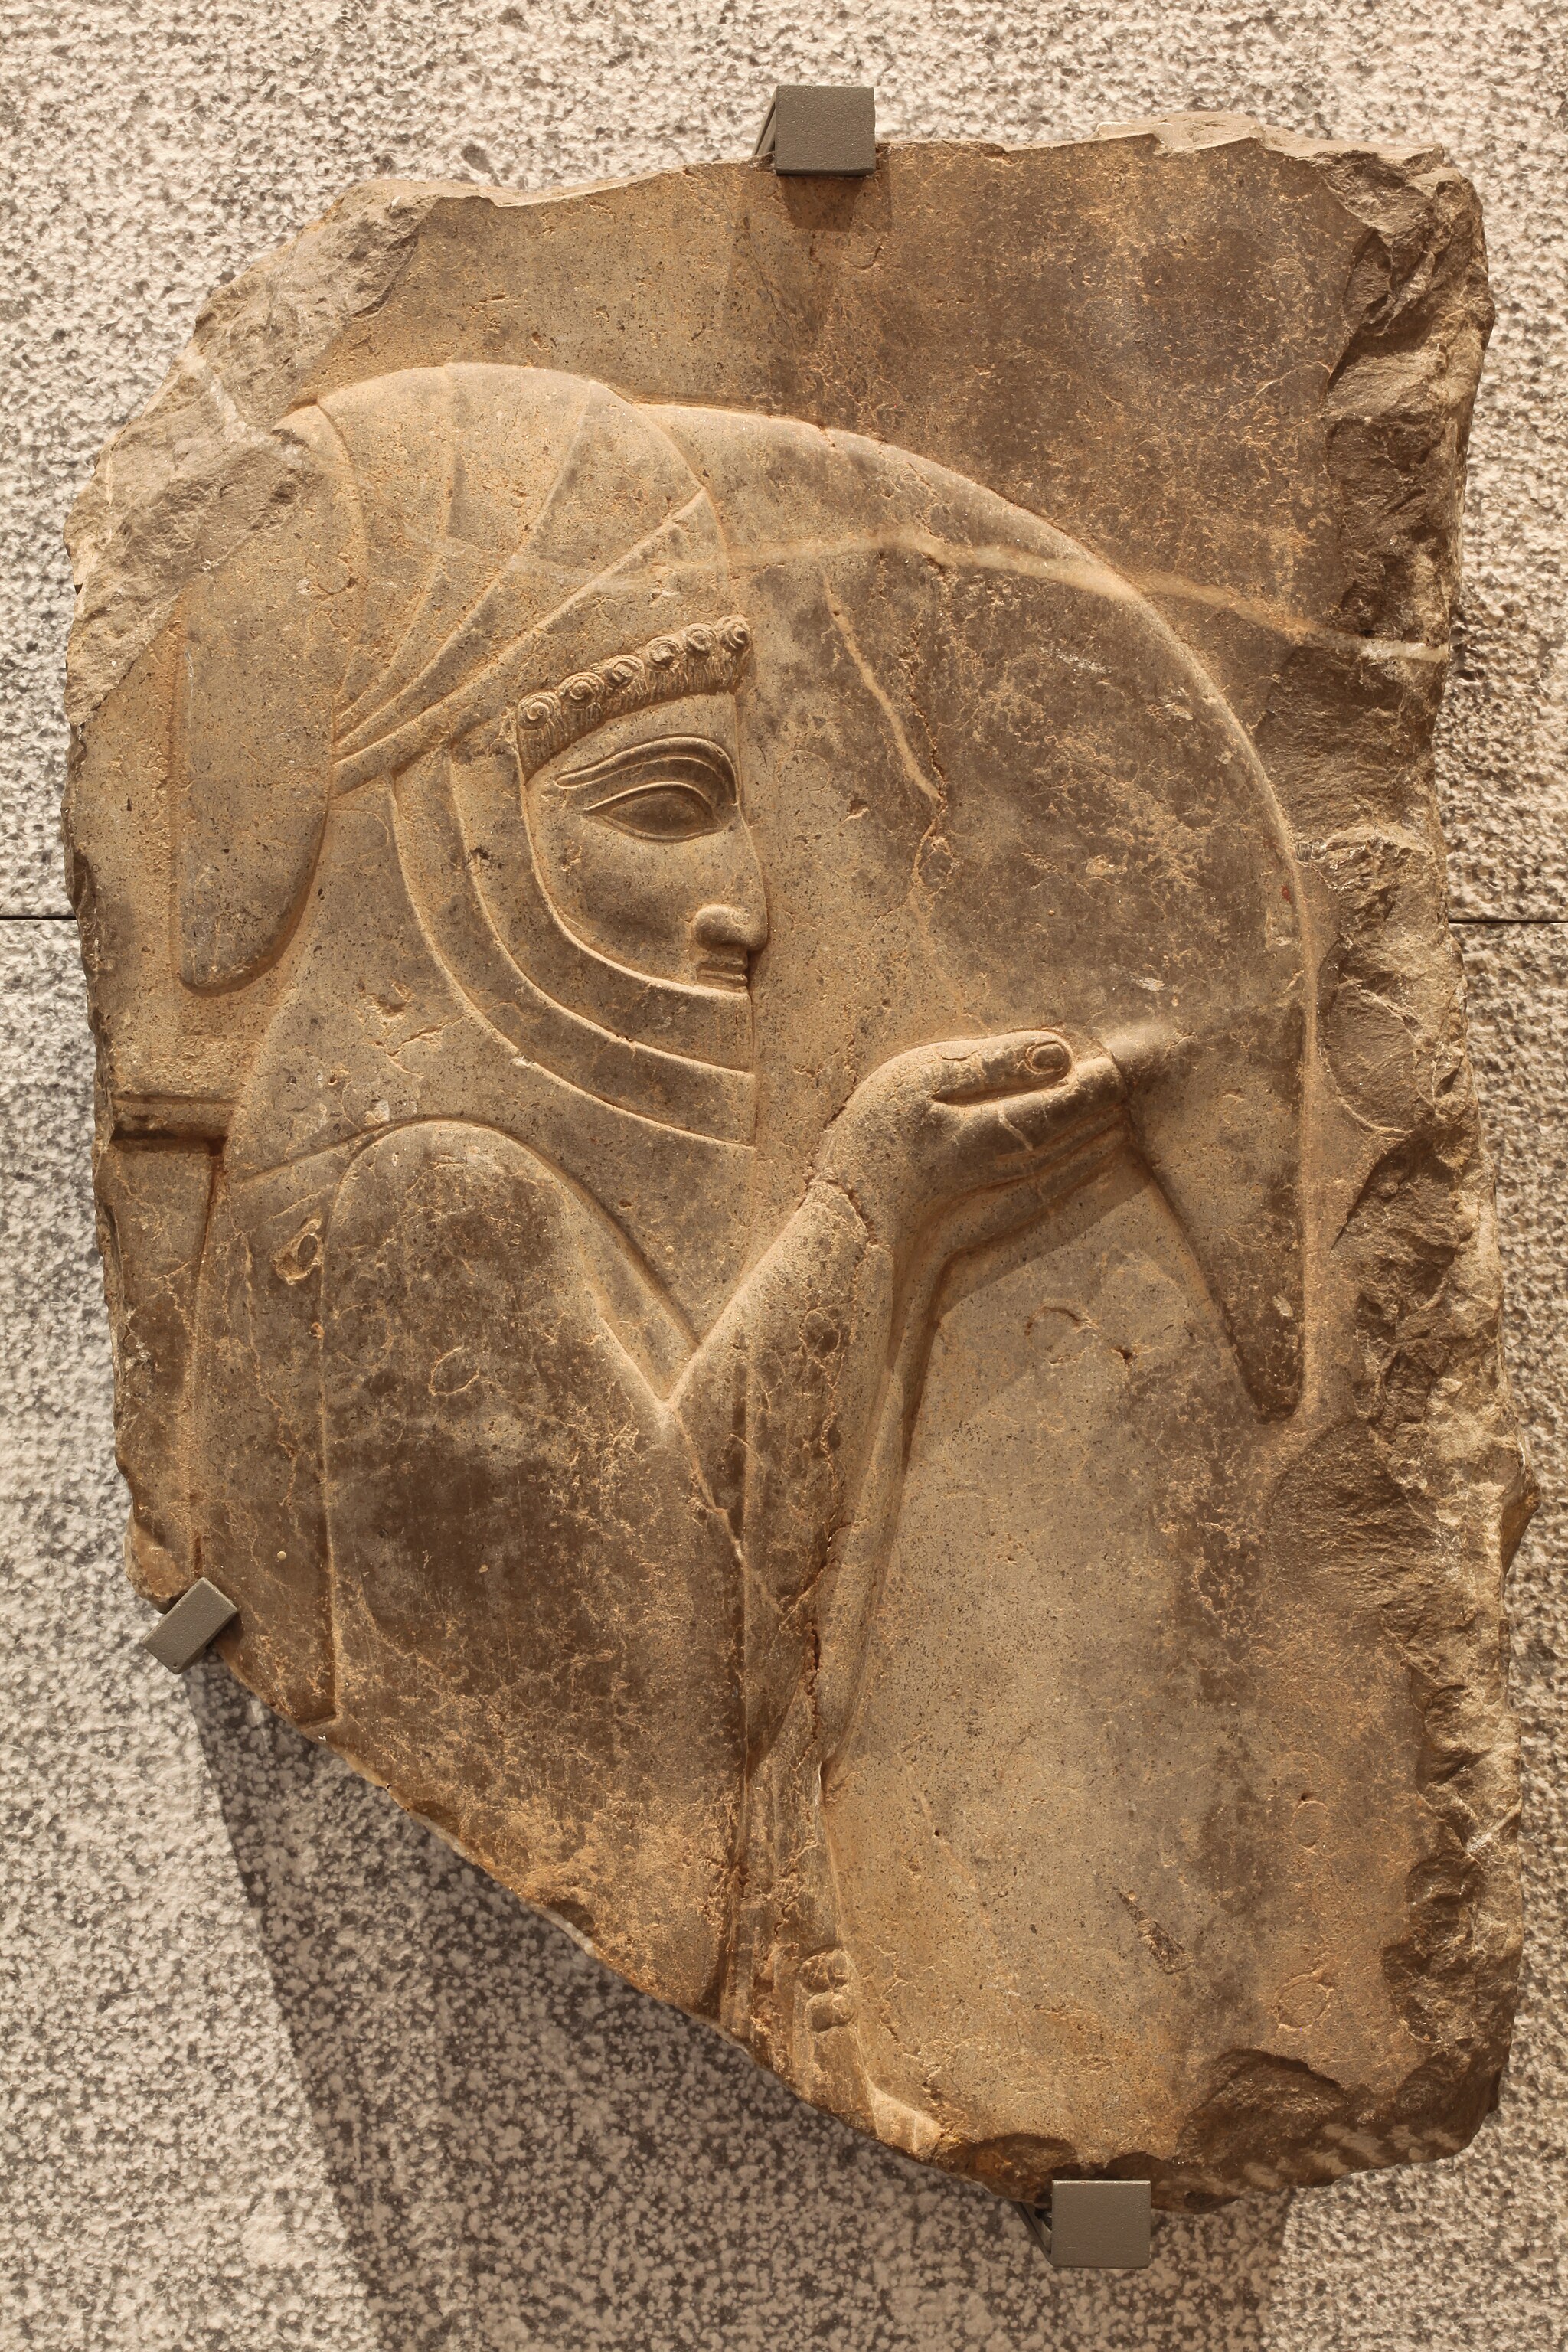
Title: Waterskin bearer B1701 IMG 0108
Description: Waterskin bearer. Fragment of a procession of servants bearing meals for a banquet that ornated a wall near stairs in a Persepolis palace
Date: ca. 521-465 BCE
Categories: Taken with Canon EOS 5D Mark II, CeCILL, Files with no machine-readable author, Artworks without Wikidata item, Self-published work, Artworks with known accession number, Art of Iran in the Musée des Beaux-Arts de Lyon, All media supported by Wikimedia CH, Musée des Beaux-Arts de Lyon (2011) - Supported by Wikimedia CH, Near Eastern antiquities in the Musée des Beaux-Arts de Lyon, France photographs taken on 2011-04-20, Reliefs from Persepolis, Reliefs of gift-bearing delegations in Persepolis, Waterskin in Iran